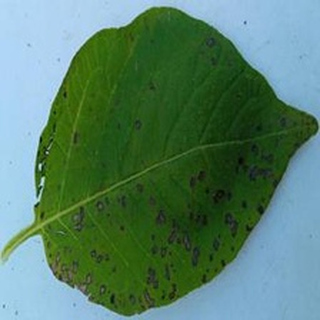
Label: potato_early_blight